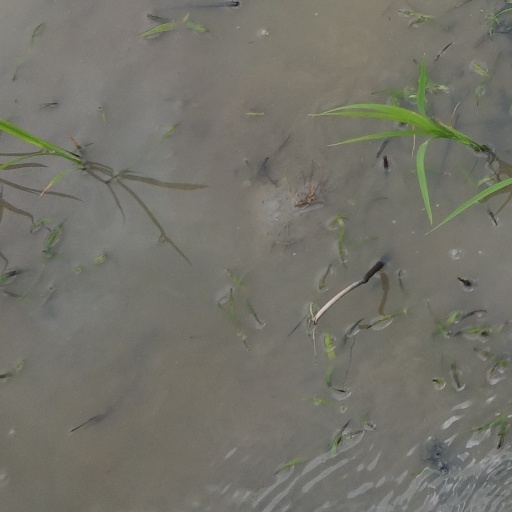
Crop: rice